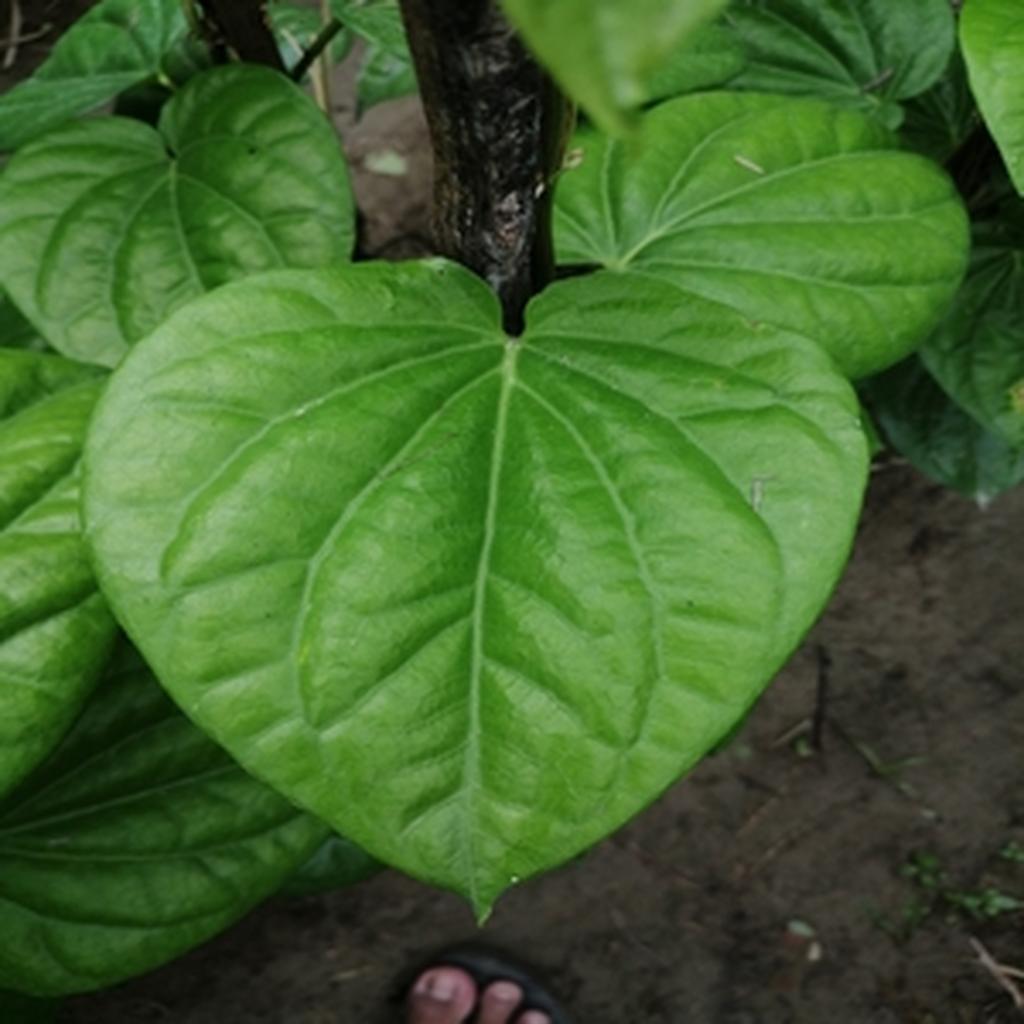
Label: Healthy_Leaf